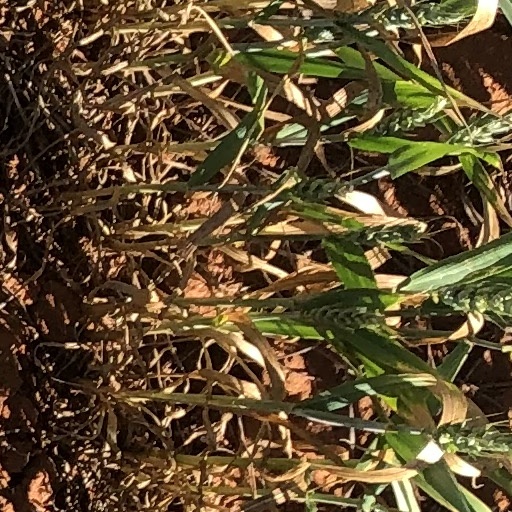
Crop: wheat